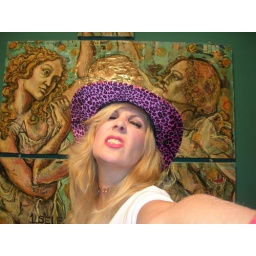
Self Portrait in front of painting DSCN4034 pink leopard cowboy hat